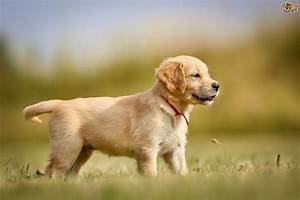
Label: dog